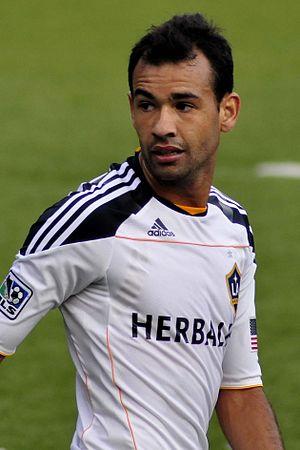
Vitor Gomes Pereira Junior, plus connu sous le nom de Juninho, est un footballeur brésilien né le 8 janvier 1989 à São José dos Campos dans l'État de São Paulo. Il joue au poste de milieu de terrain.